Devorah Bertonov

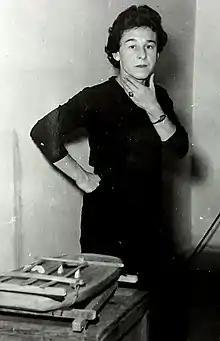
Devorah Bertonov during a recording rehearsal "(likely in 1951)"

Bertonov was awarded the Israel Prize in 1991. "Making Way for a Green Leaf" is a documentary about Bertonov filmed when she was 85.